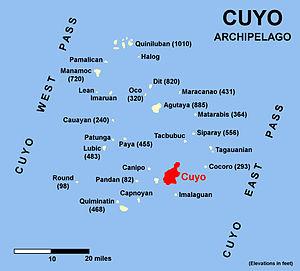
L'île Cuyo est une île des Philippines située dans la mer de Sulu, entre Palawan à l'ouest et Panay à l'est. Elle est la plus grande des îles Cuyo avec une superficie de 57 km², une longueur de 13 kilomètres et une largeur de 7,5 kilomètres.